Spinnerette

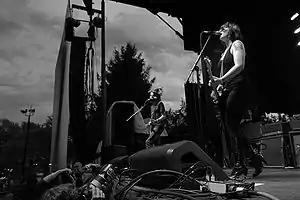
Spinnerette playing the B.C Virgin Festival July 25th 2009

Spinnerette was an alternative rock band formed in 2007. The band was a vehicle for the solo career of Brody Dalle following the breakup of her previous band, The Distillers, in 2006. The band featured Tony Bevilacqua (also from The Distillers), Jack Irons (What Is This?, Red Hot Chili Peppers, Walk the Moon, Eleven, Pearl Jam) and Alain Johannes (What Is This?, Walk the Moon, Eleven, Queens of the Stone Age, Them Crooked Vultures). Dalle stopped using the Spinnerette moniker in 2010 and continued her solo career under her own name.